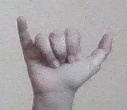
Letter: ya